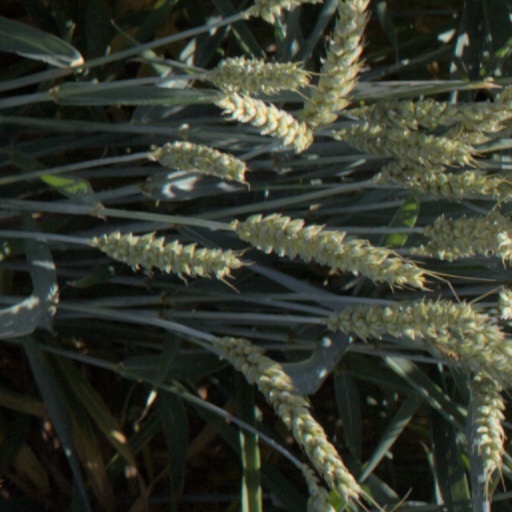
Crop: wheat